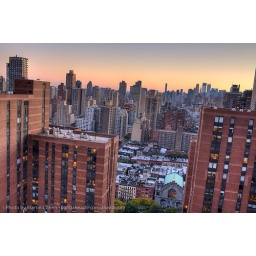
View from 37th floor of apartment building on East 92nd Street looking south in Manhattan.